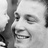
Emotion: happy